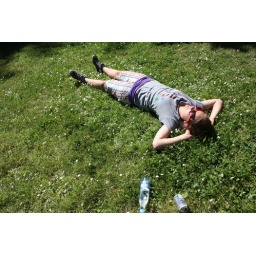
Find me in my field of grass